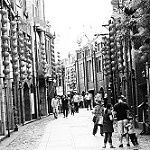
Label: street